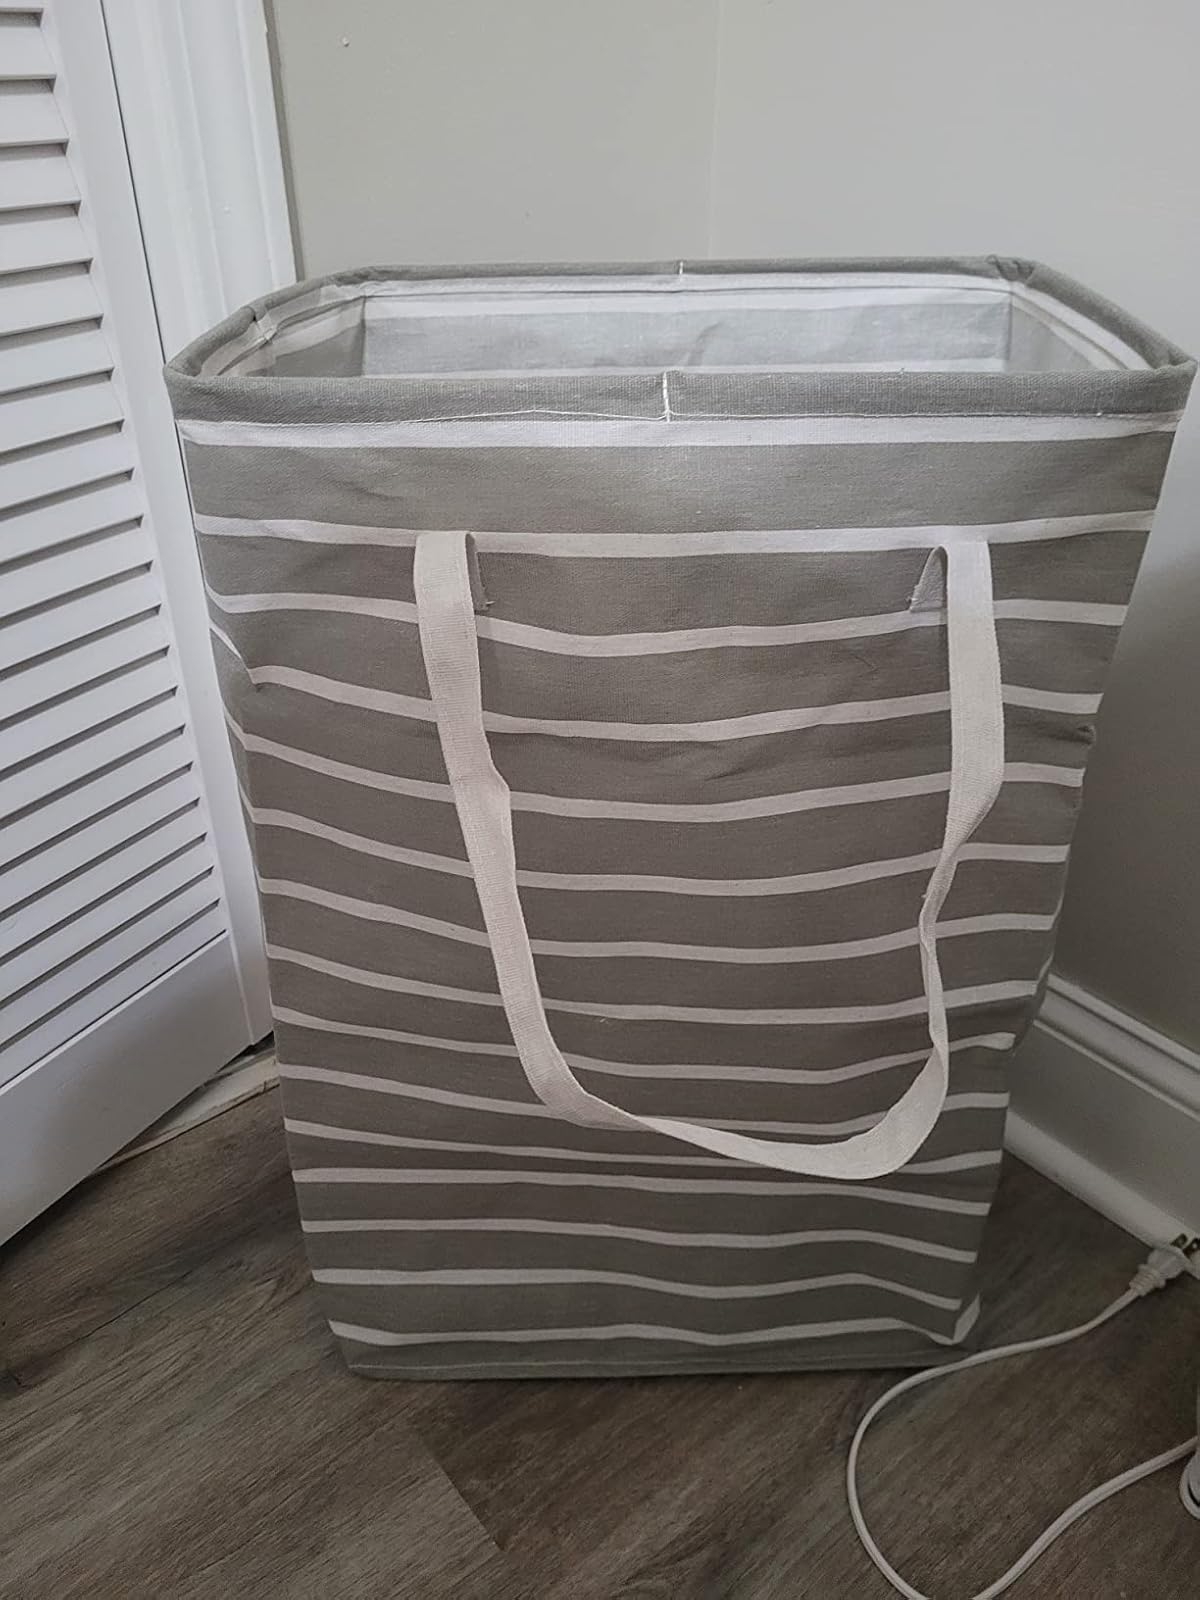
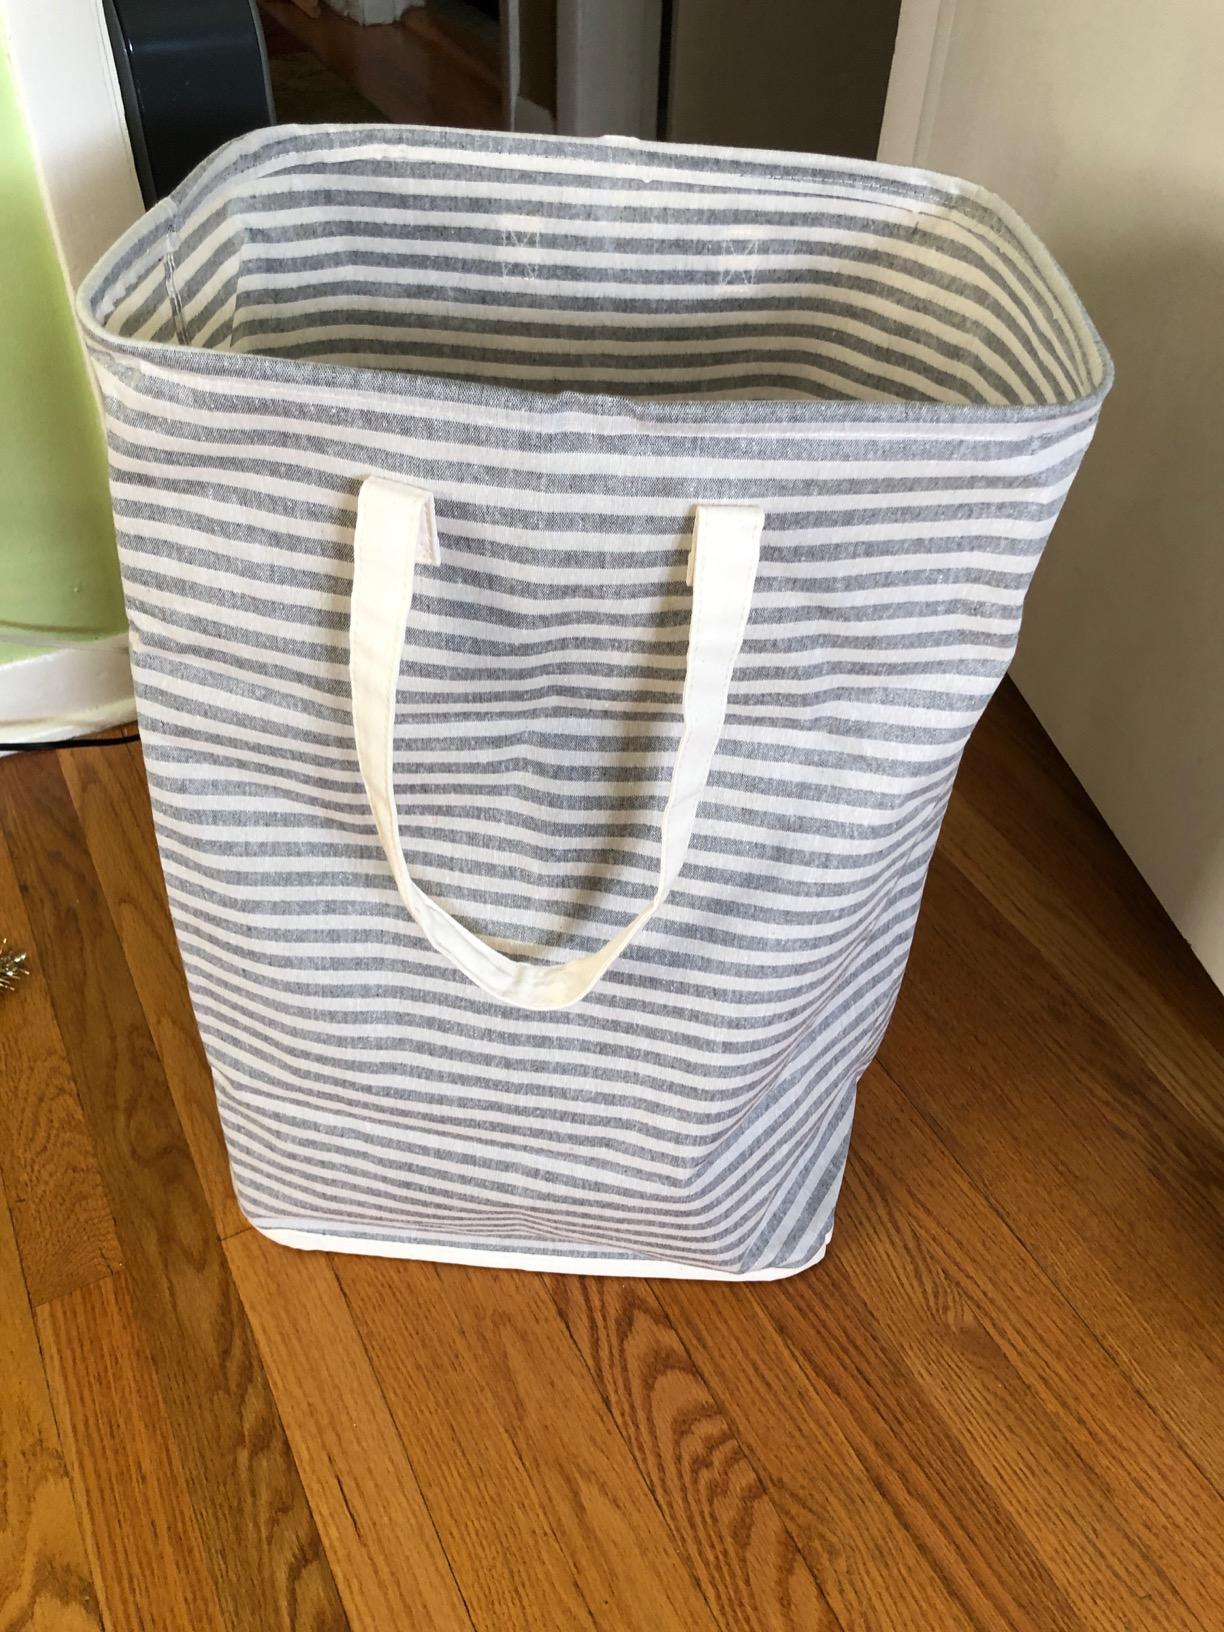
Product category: items_hamper
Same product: no